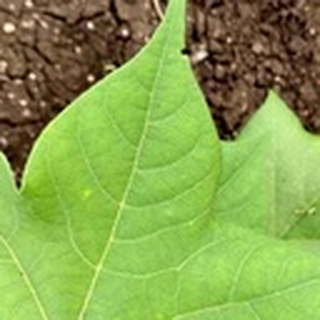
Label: healthy_cotton